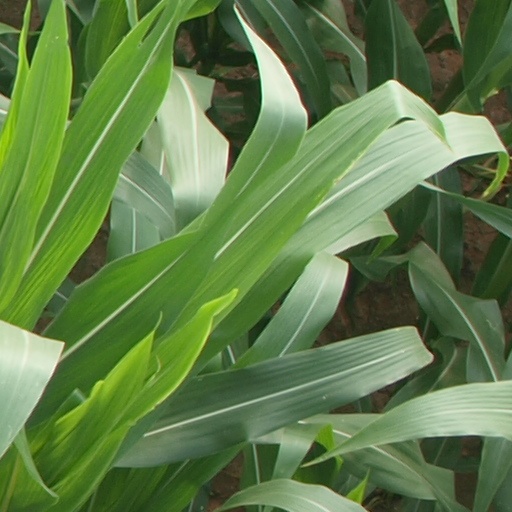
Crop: maize; corn